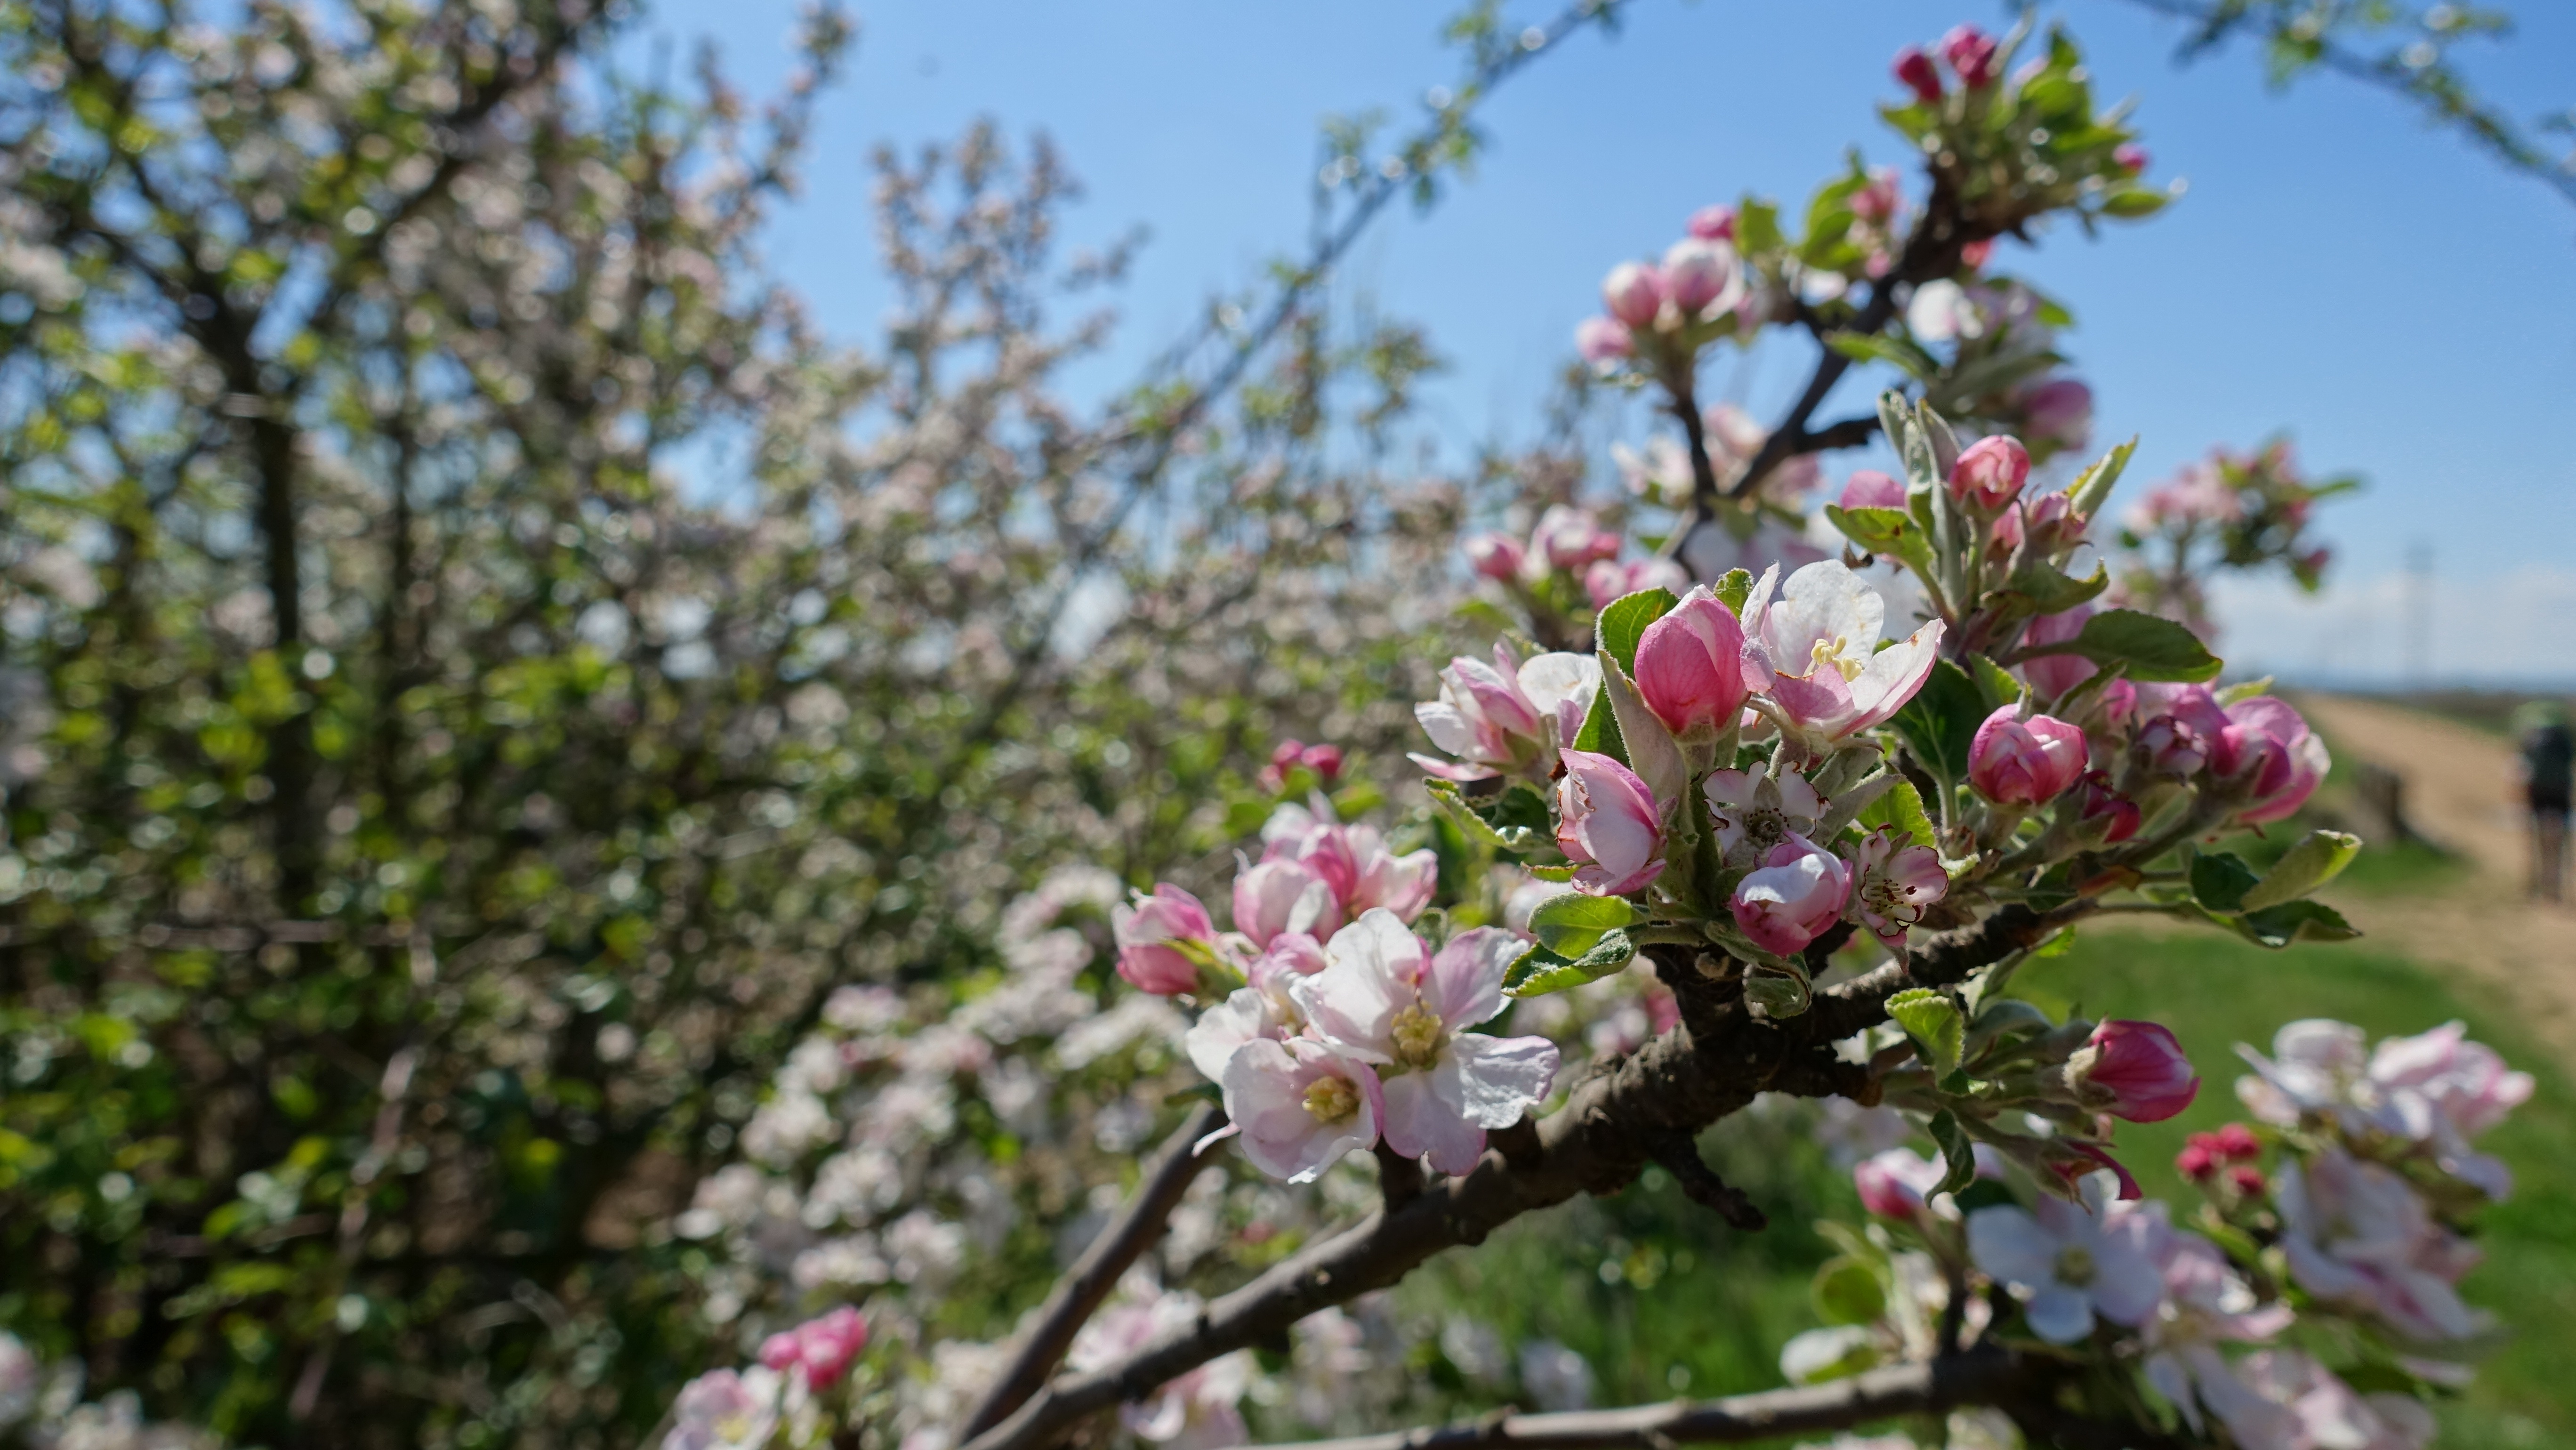
tree, branch, blossom, plant, meadow, flower, bloom, spring, produce, botany, flora, shrub, apple tree, apple blossom, flowering plant, rose family, apple tree blossom, woody plant, land plant